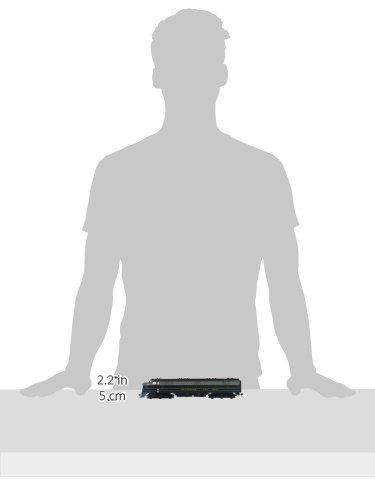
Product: Bachmann Industries B&O #74 Diesel Locomotive Train
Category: Toys & Games | Hobbies | Trains & Accessories | Train Cars | Locomotives | Diesel
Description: DCC sound-equipped 66605 includes our sound value sound package with prototypical prime mover, 3 air horns, and bell—all in polyphonic 16-bit sound.
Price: $142.30